Attack of the Mutant Camels

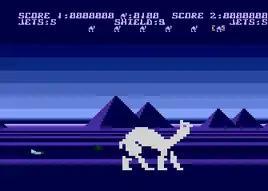
Atari 8-bit version

The player controls a small jet plane and has the task of killing giant yellow camels before they reach the home base. Doing so requires several dozens of shots. The camels retaliate by shooting fireballs from their mouths. If a camel reaches the base, the game is lost. Once all camels on a level are killed, the player has to survive a "hyperspace" sequence which requires avoiding high-speed missiles. Upon successful completion, the next level presents a new wave of camels, with slightly harder gameplay.